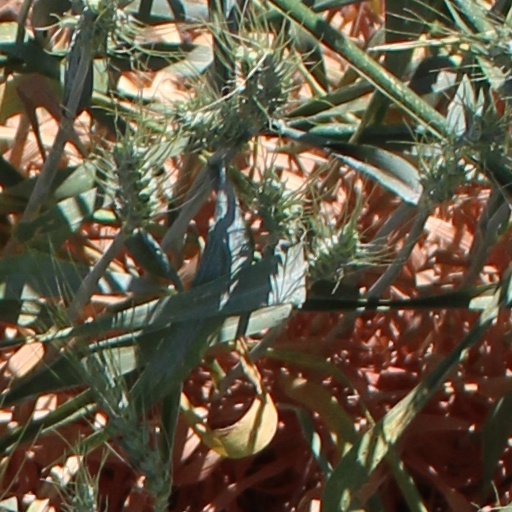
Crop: wheat